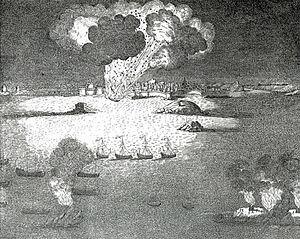
Gravure de l'explosion provoquée par la ""Machine infernale"", le brûlot du raid anglais contre Saint-Malo en 1693
La rue du Chat-qui-Danse est une rue de Saint-Malo située derrière les remparts..